Rufous-collared sparrow

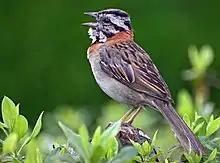
Singing male (Museu Paulista park, São Paulo, Brazil)

The breeding season is limited by food availability and ultimately rainfall. In the subtropical yungas of north-west Argentina, females begin to build nests around the end of October, when the wet season comes, but by early December most nesting activity has already finished. By contrast, at ASL in the Andes of Pichincha Province (Ecuador), eggs were being incubated in December, and nest-building activity was recorded in March and April, suggesting extended breeding throughout the wet season. The open cup nest consists of plant material lined with fine grasses. It is constructed in matted vegetation on the ground, low in a tree or bush, or a niche in a wall, perhaps high at best but usually less than above ground.